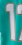
Number: 1